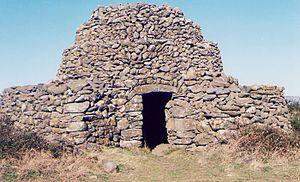
Description: Capitelle du département de l'Hérault, France. Cabane à gradins, construite en blocs de basalte, sur une ancienne coulée de lave. Source: Hugo Soria Licence: GFDL Hugo Soria
Une cabane en pierre sèche est un type d'édifice champêtre, bâti entièrement sans mortier, avec des pierres d'extraction locale et ayant servi d'abri temporaire ou saisonnier au cultivateur des XVIIIᵉ et XIXᵉ siècles, à ses outils, ses animaux, sa récolte, dans une parcelle éloignée de son habitation permanente.